Bismuth–indium

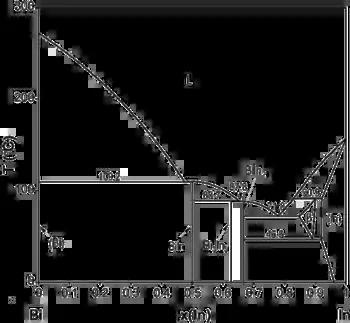
Bi-In phase diagram. L stands for liquid.

The elements bismuth and indium have relatively low melting points when compared to other metals, and their alloy bismuth–indium (Bi–In) is classified as a fusible alloy. It has a melting point lower than the eutectic point of the tin–lead alloy. The most common application of the Bi-In alloy is as a low temperature solder, which can also contain, besides bismuth and indium, lead, cadmium, and tin.